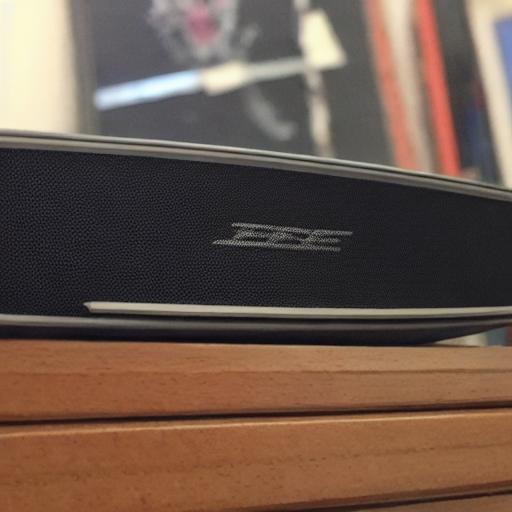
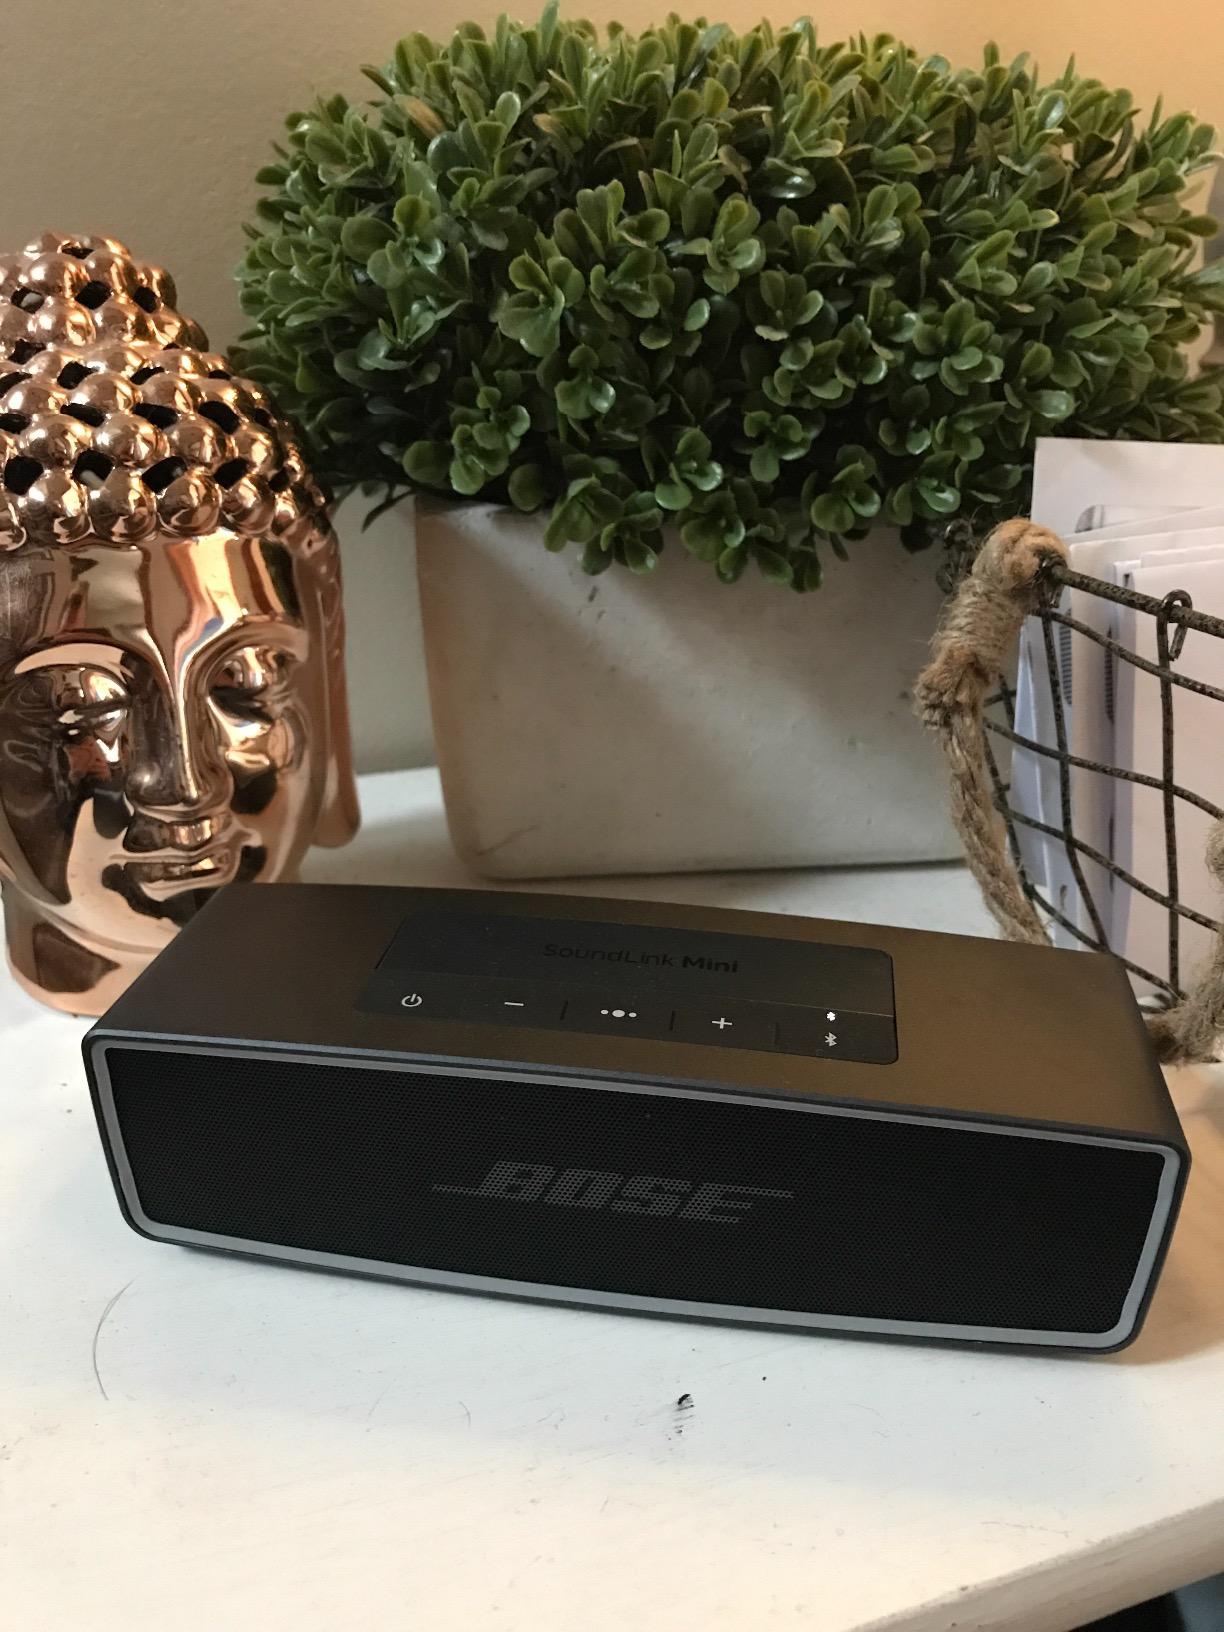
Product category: speaker
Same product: no